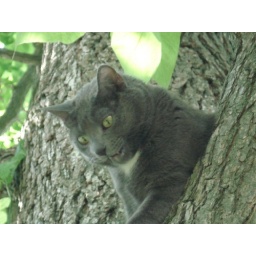
cat in tree 018